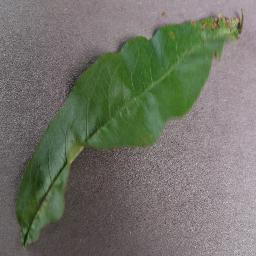
Label: Peach___Bacterial_spot